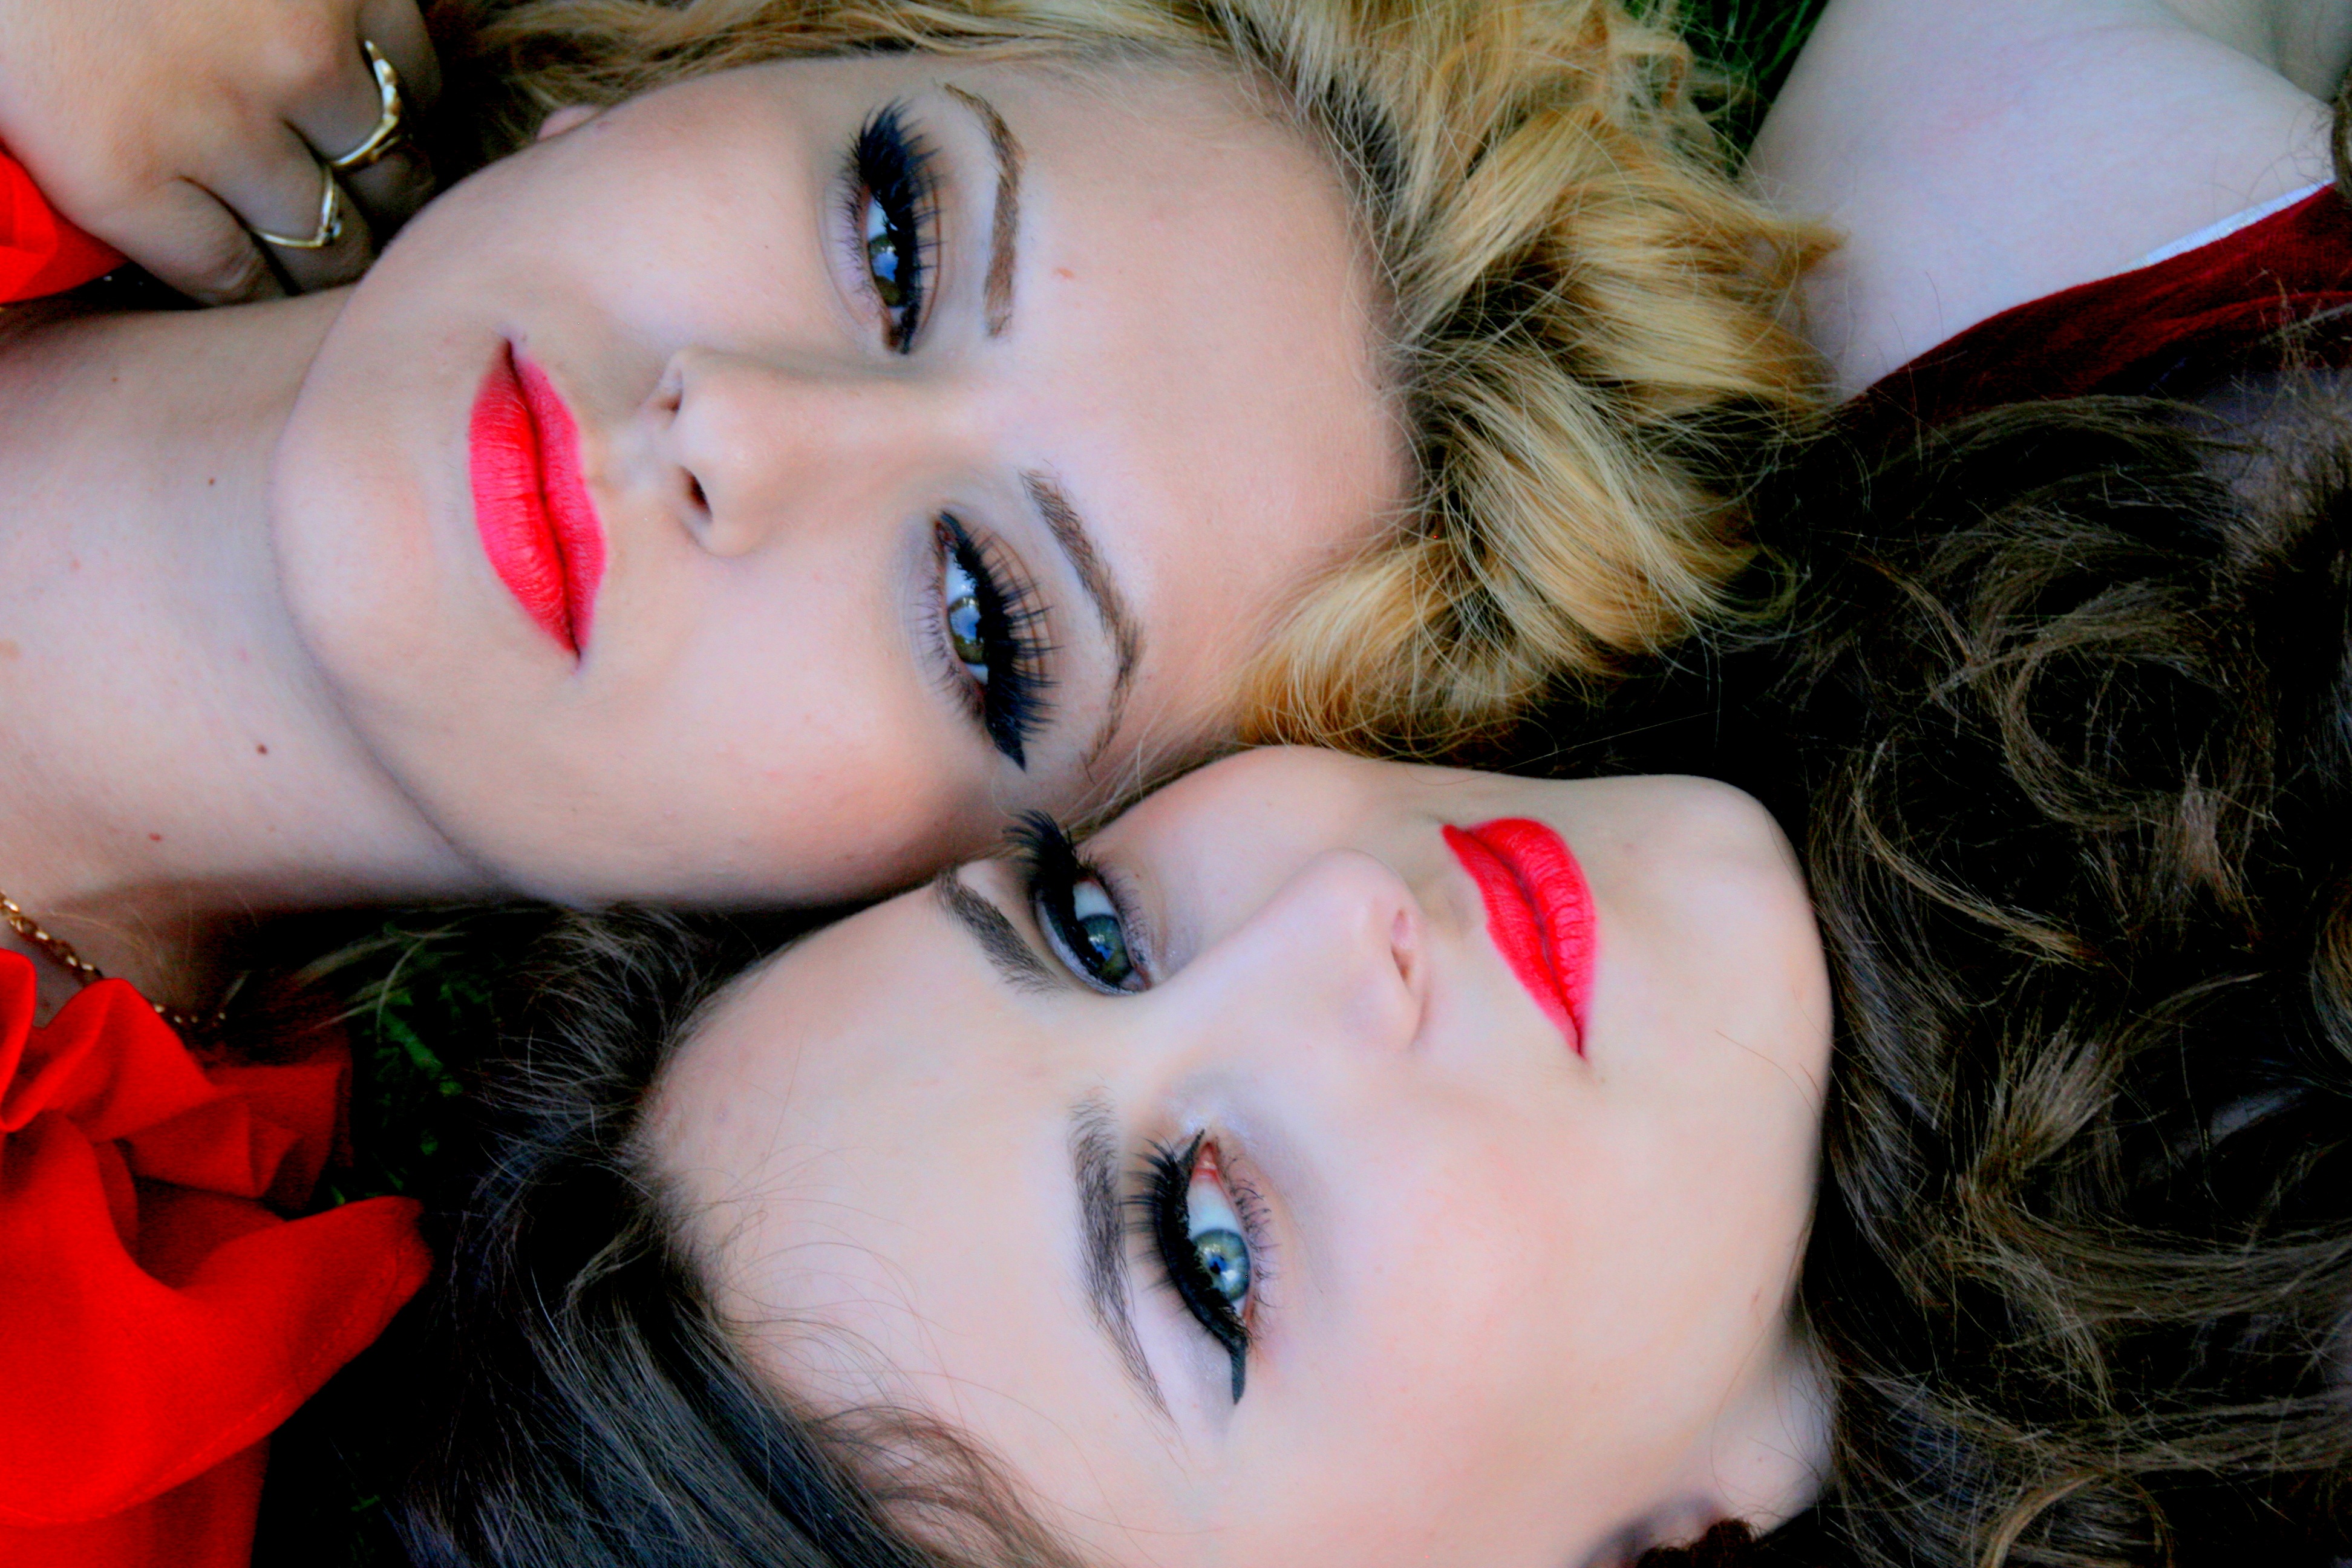
hand, person, girl, hair, portrait, model, red, child, lady, mouth, close up, human body, face, nose, eye, head, skin, beauty, organ, sweetness, interaction, photo shoot, green eyes, human action